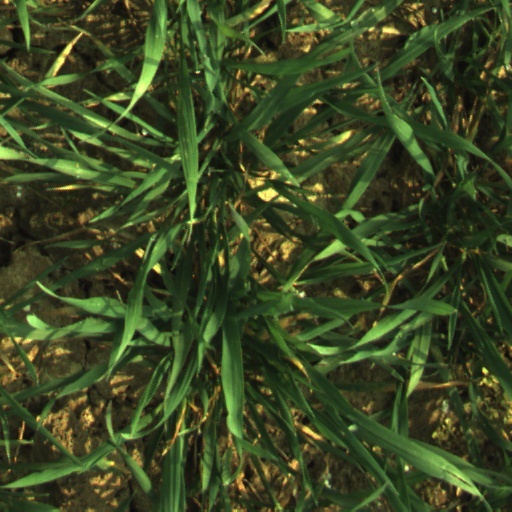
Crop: wheat